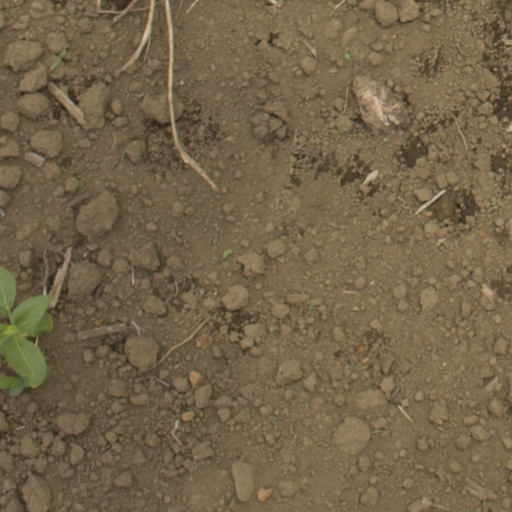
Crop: Jerusalem artichoke